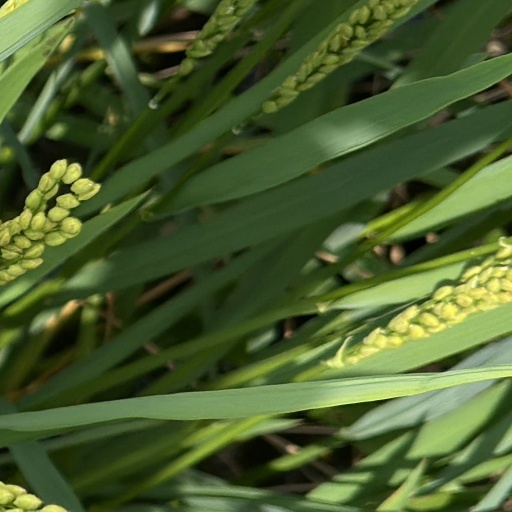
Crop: rice